HeliOperations

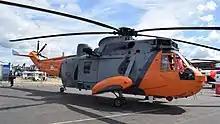

HeliOperations is a British helicopter company based on the Isle of Portland, Dorset, England, at the old Naval Air Station of RNAS Portland (HMS Osprey) providing training and services.